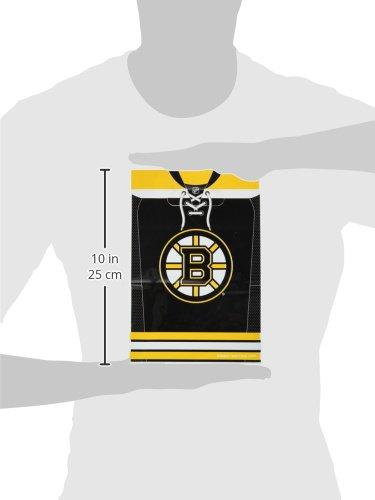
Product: Amscan "Boston Bruins Collection" Loot Bags, Party Favor, 48 Ct.
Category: Toys & Games | Party Supplies | Party Favors
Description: Matches our other items in the "Boston Bruins" collection.
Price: $5.78
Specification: ProductDimensions:7.3x6.6x0.3inches|ItemWeight:7.7ounces|ShippingWeight:7.7ounces(Viewshippingratesandpolicies)|DomesticShipping:ItemcanbeshippedwithinU.S.|InternationalShipping:ThisitemcanbeshippedtoselectcountriesoutsideoftheU.S.LearnMore|ASIN:B077F3ZWVD|Itemmodelnumber:373808|Manufacturerrecommendedage:4-12years